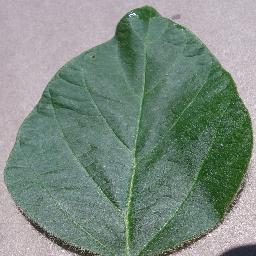
Label: Soybean___healthy